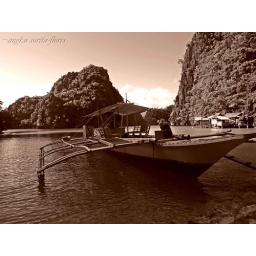
our boat docked in the lagoon to kayangan lake